Johanna Juliana Friederike Bacciarelli

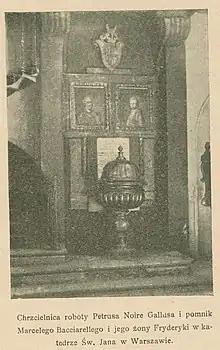
Memorial to Marcello and Johanna Bacciarelli at St. John's Archcathedral, Warsaw

Johanna's two daughters, Anna and Manon, continued the family's artistic traditions by learning to draw. After studying with both parents, Anna became a miniaturist and a singer.